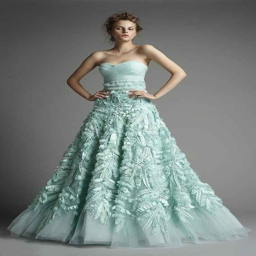
this dress looks like it 's dripping in coral .